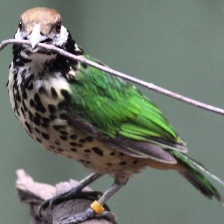
Species: SPOTTED CATBIRD
Scientific name: AILUROEDUS MACULOSUS